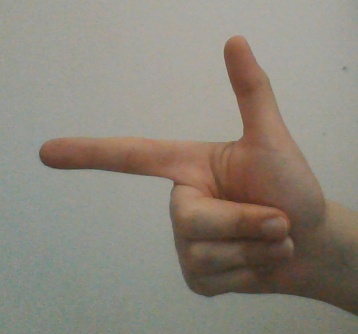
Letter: yaa